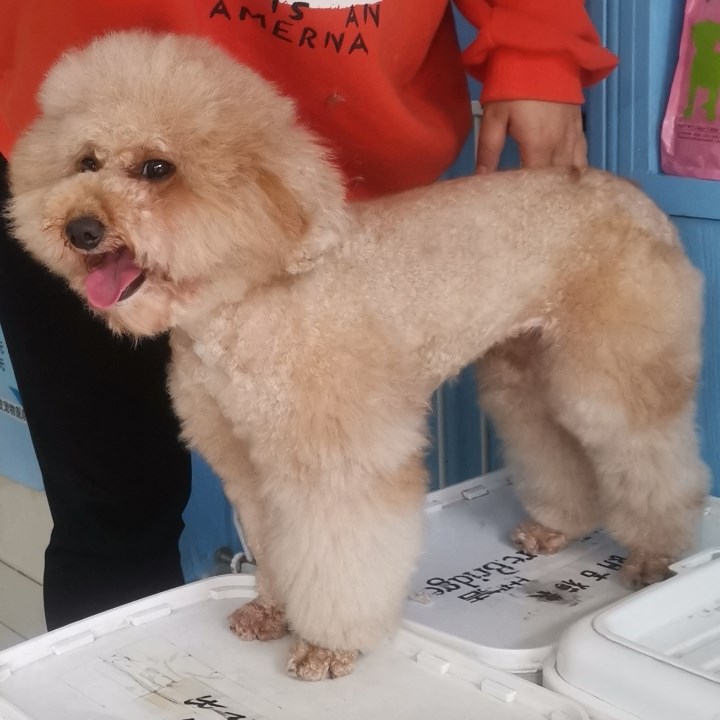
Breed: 7449-n000128-teddy